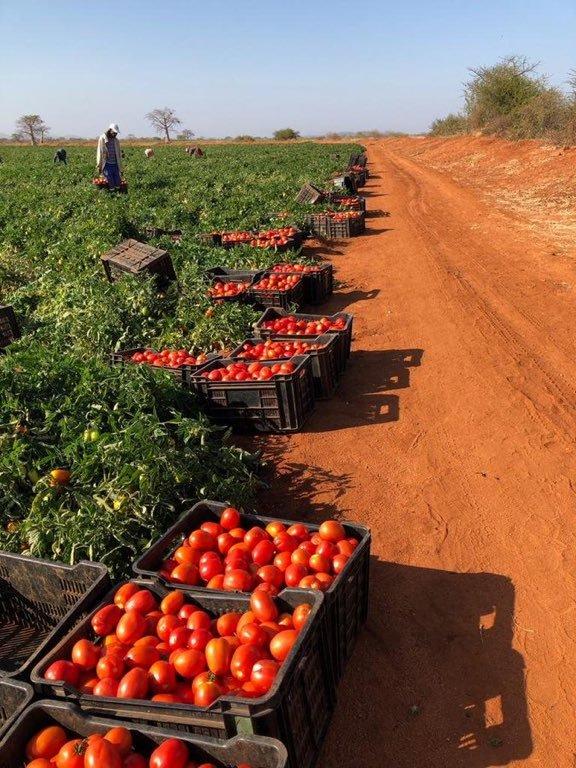
Kando ya barabara ya vumbi, zimelimwa nyanya nyingi na zimezaa kwa wingi,zimechumwa na tayari gari linazisubiriwa ili liweze kuzibeba  na kuwasambazia wateja   hasa wajasiriamali wadogo wadogo ,ambao huenda kuzipanga  kwenye vibanda vyao  mitaani.